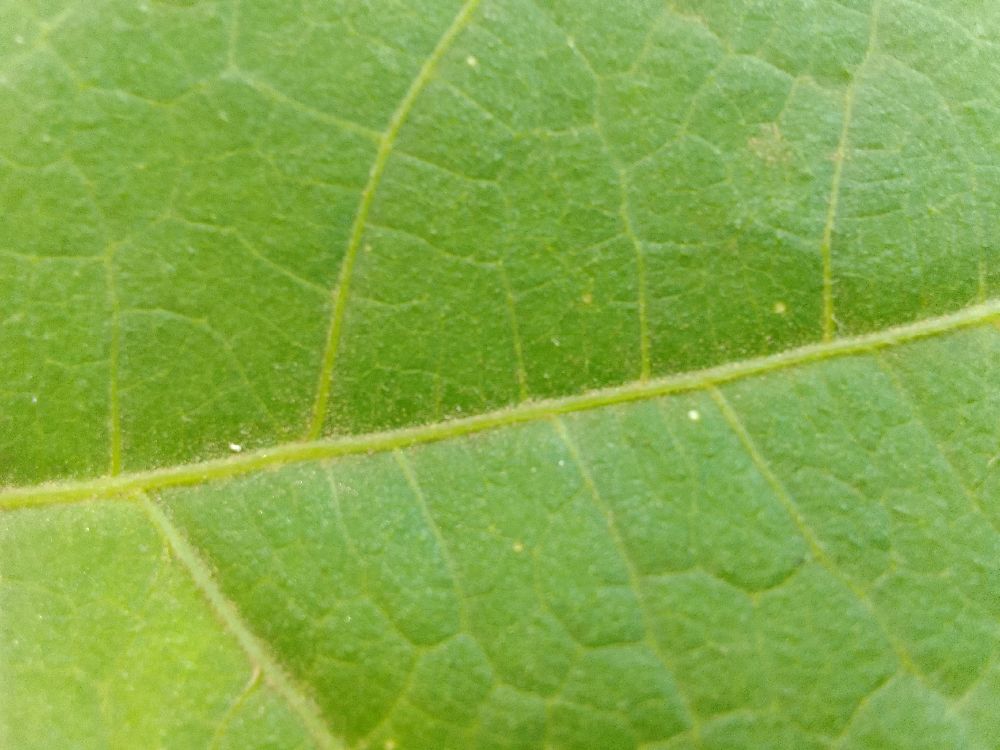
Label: healthy